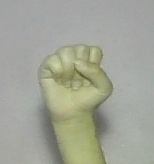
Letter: saad